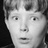
Emotion: surprise